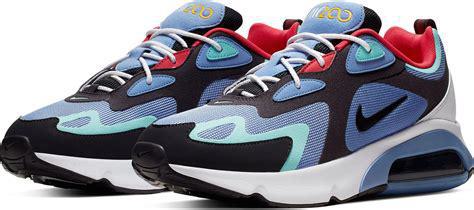
Brand: Nike
Model: Air Max 200